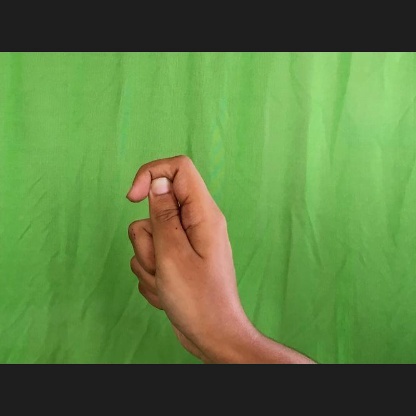
Mudra: Kapith